Léon Bakst

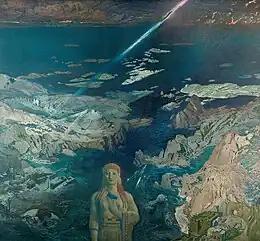
upright 1.2

Despite being known for his work as a stage designer, art was also commissioned by various English families during the Art Deco era. During this time, he produced such works as the Sleeping Beauty series for James and Dorothy de Rothschild at Waddesdon Manor in 1913. The story is depicted in seven panels that line the walls of an oval, theatrical styled "Bakst room" in the Buckinghamshire manor house.